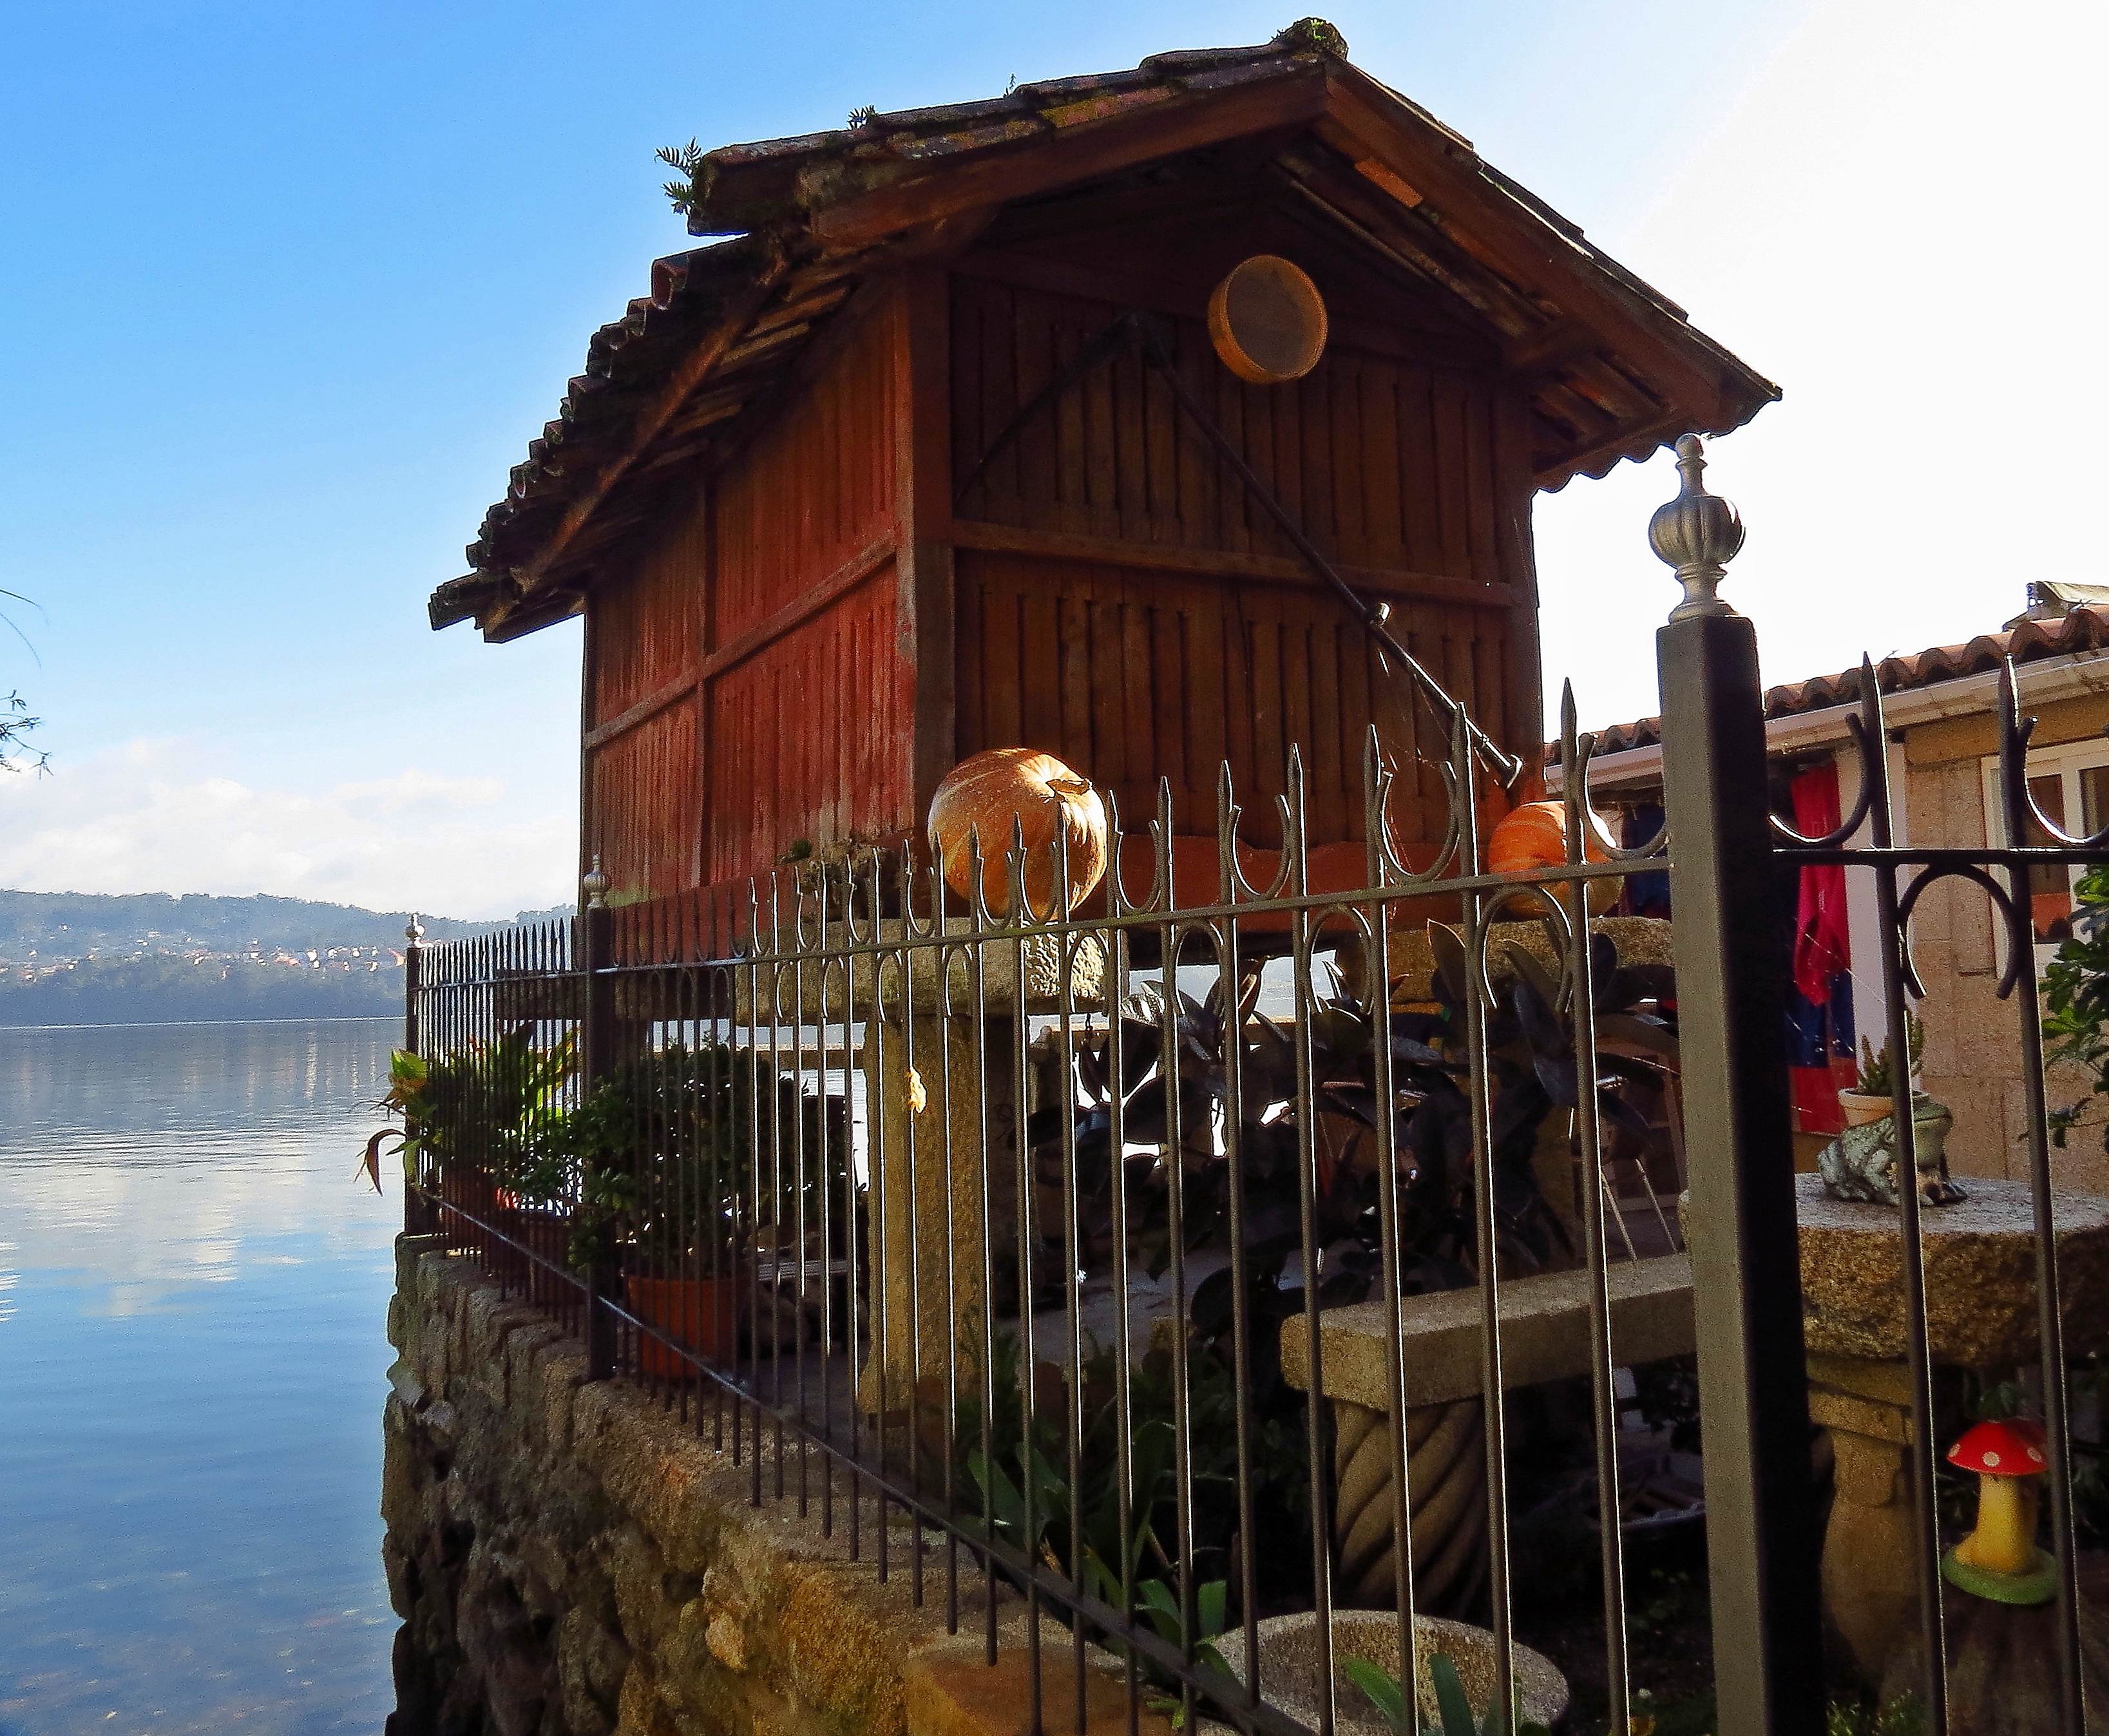
ggl1, gaby1, carros, hrreos, canastros, outdoor structure